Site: brandenburg
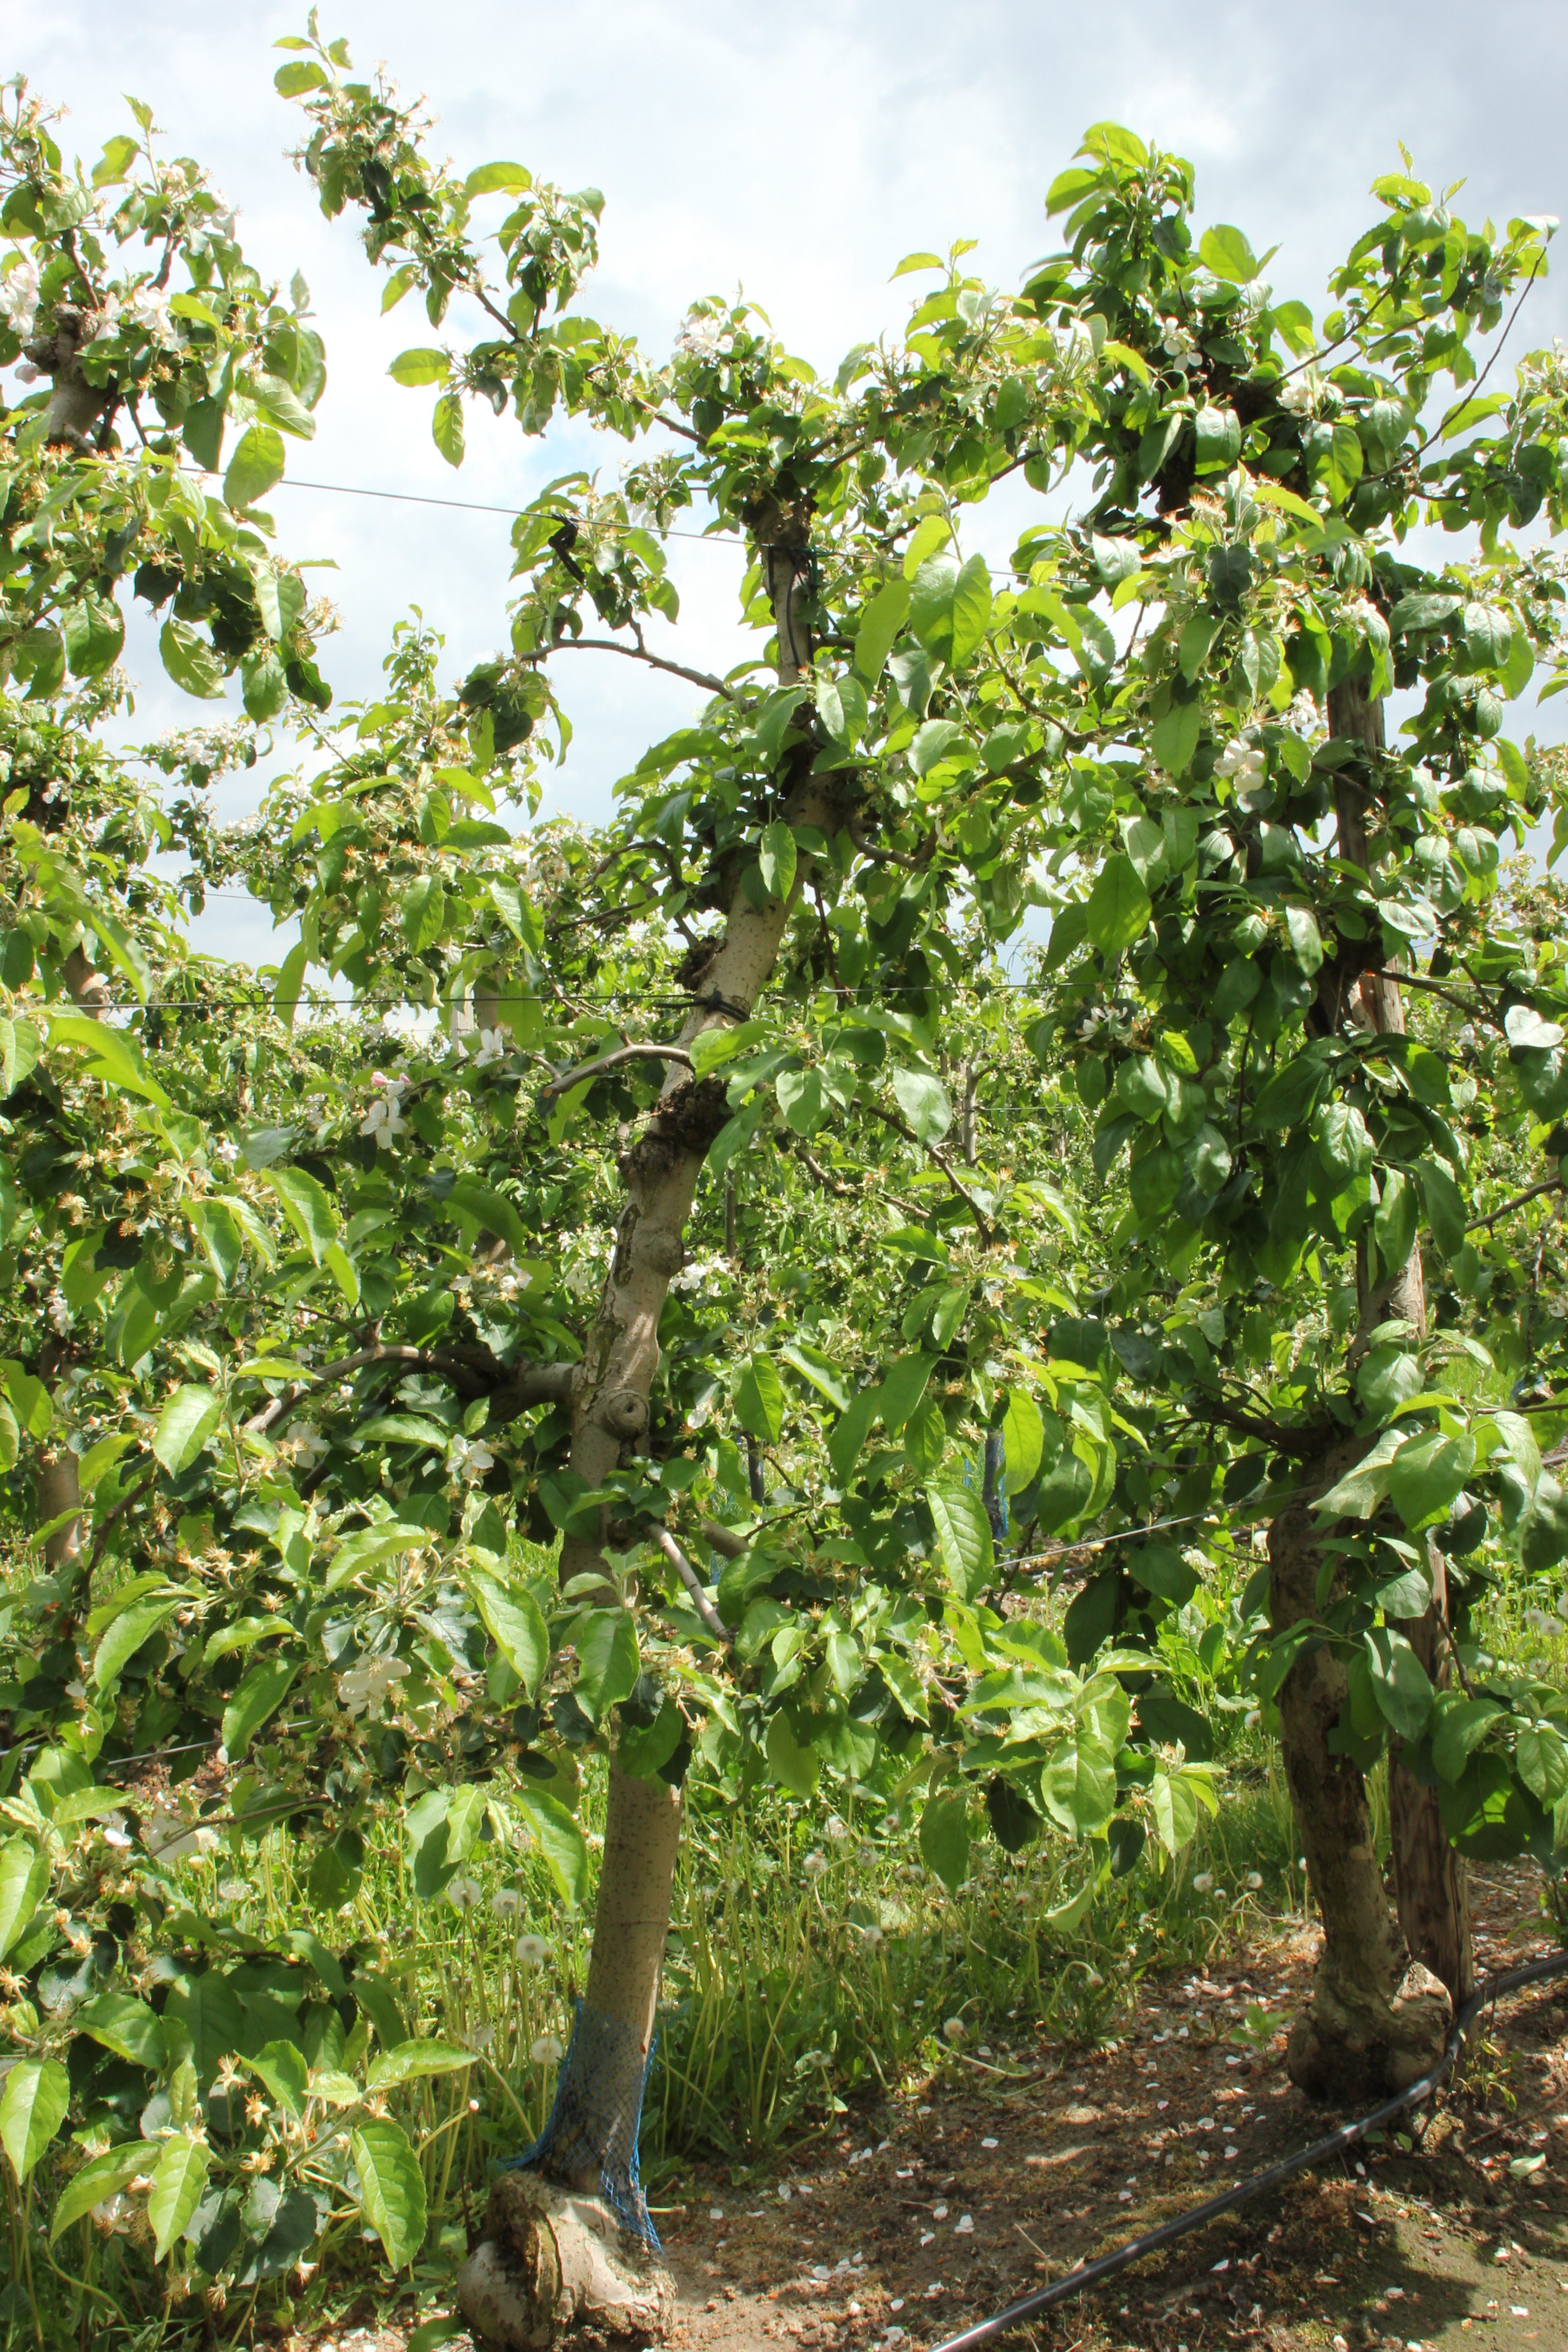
Growth stage (BBCH 67): Flowering